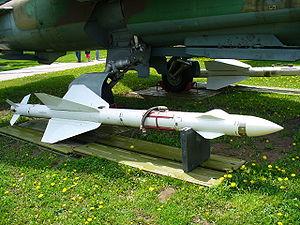
Le Vympel R-23, désigné par l'OTAN AA-7 « Apex », est un missile air-air de moyenne portée développé par l'Union soviétique pour équiper les avions de chasse. Le R-24, une version améliorée dotée d'une portée plus importante, l'a remplacé dans les unités opérationnelles.